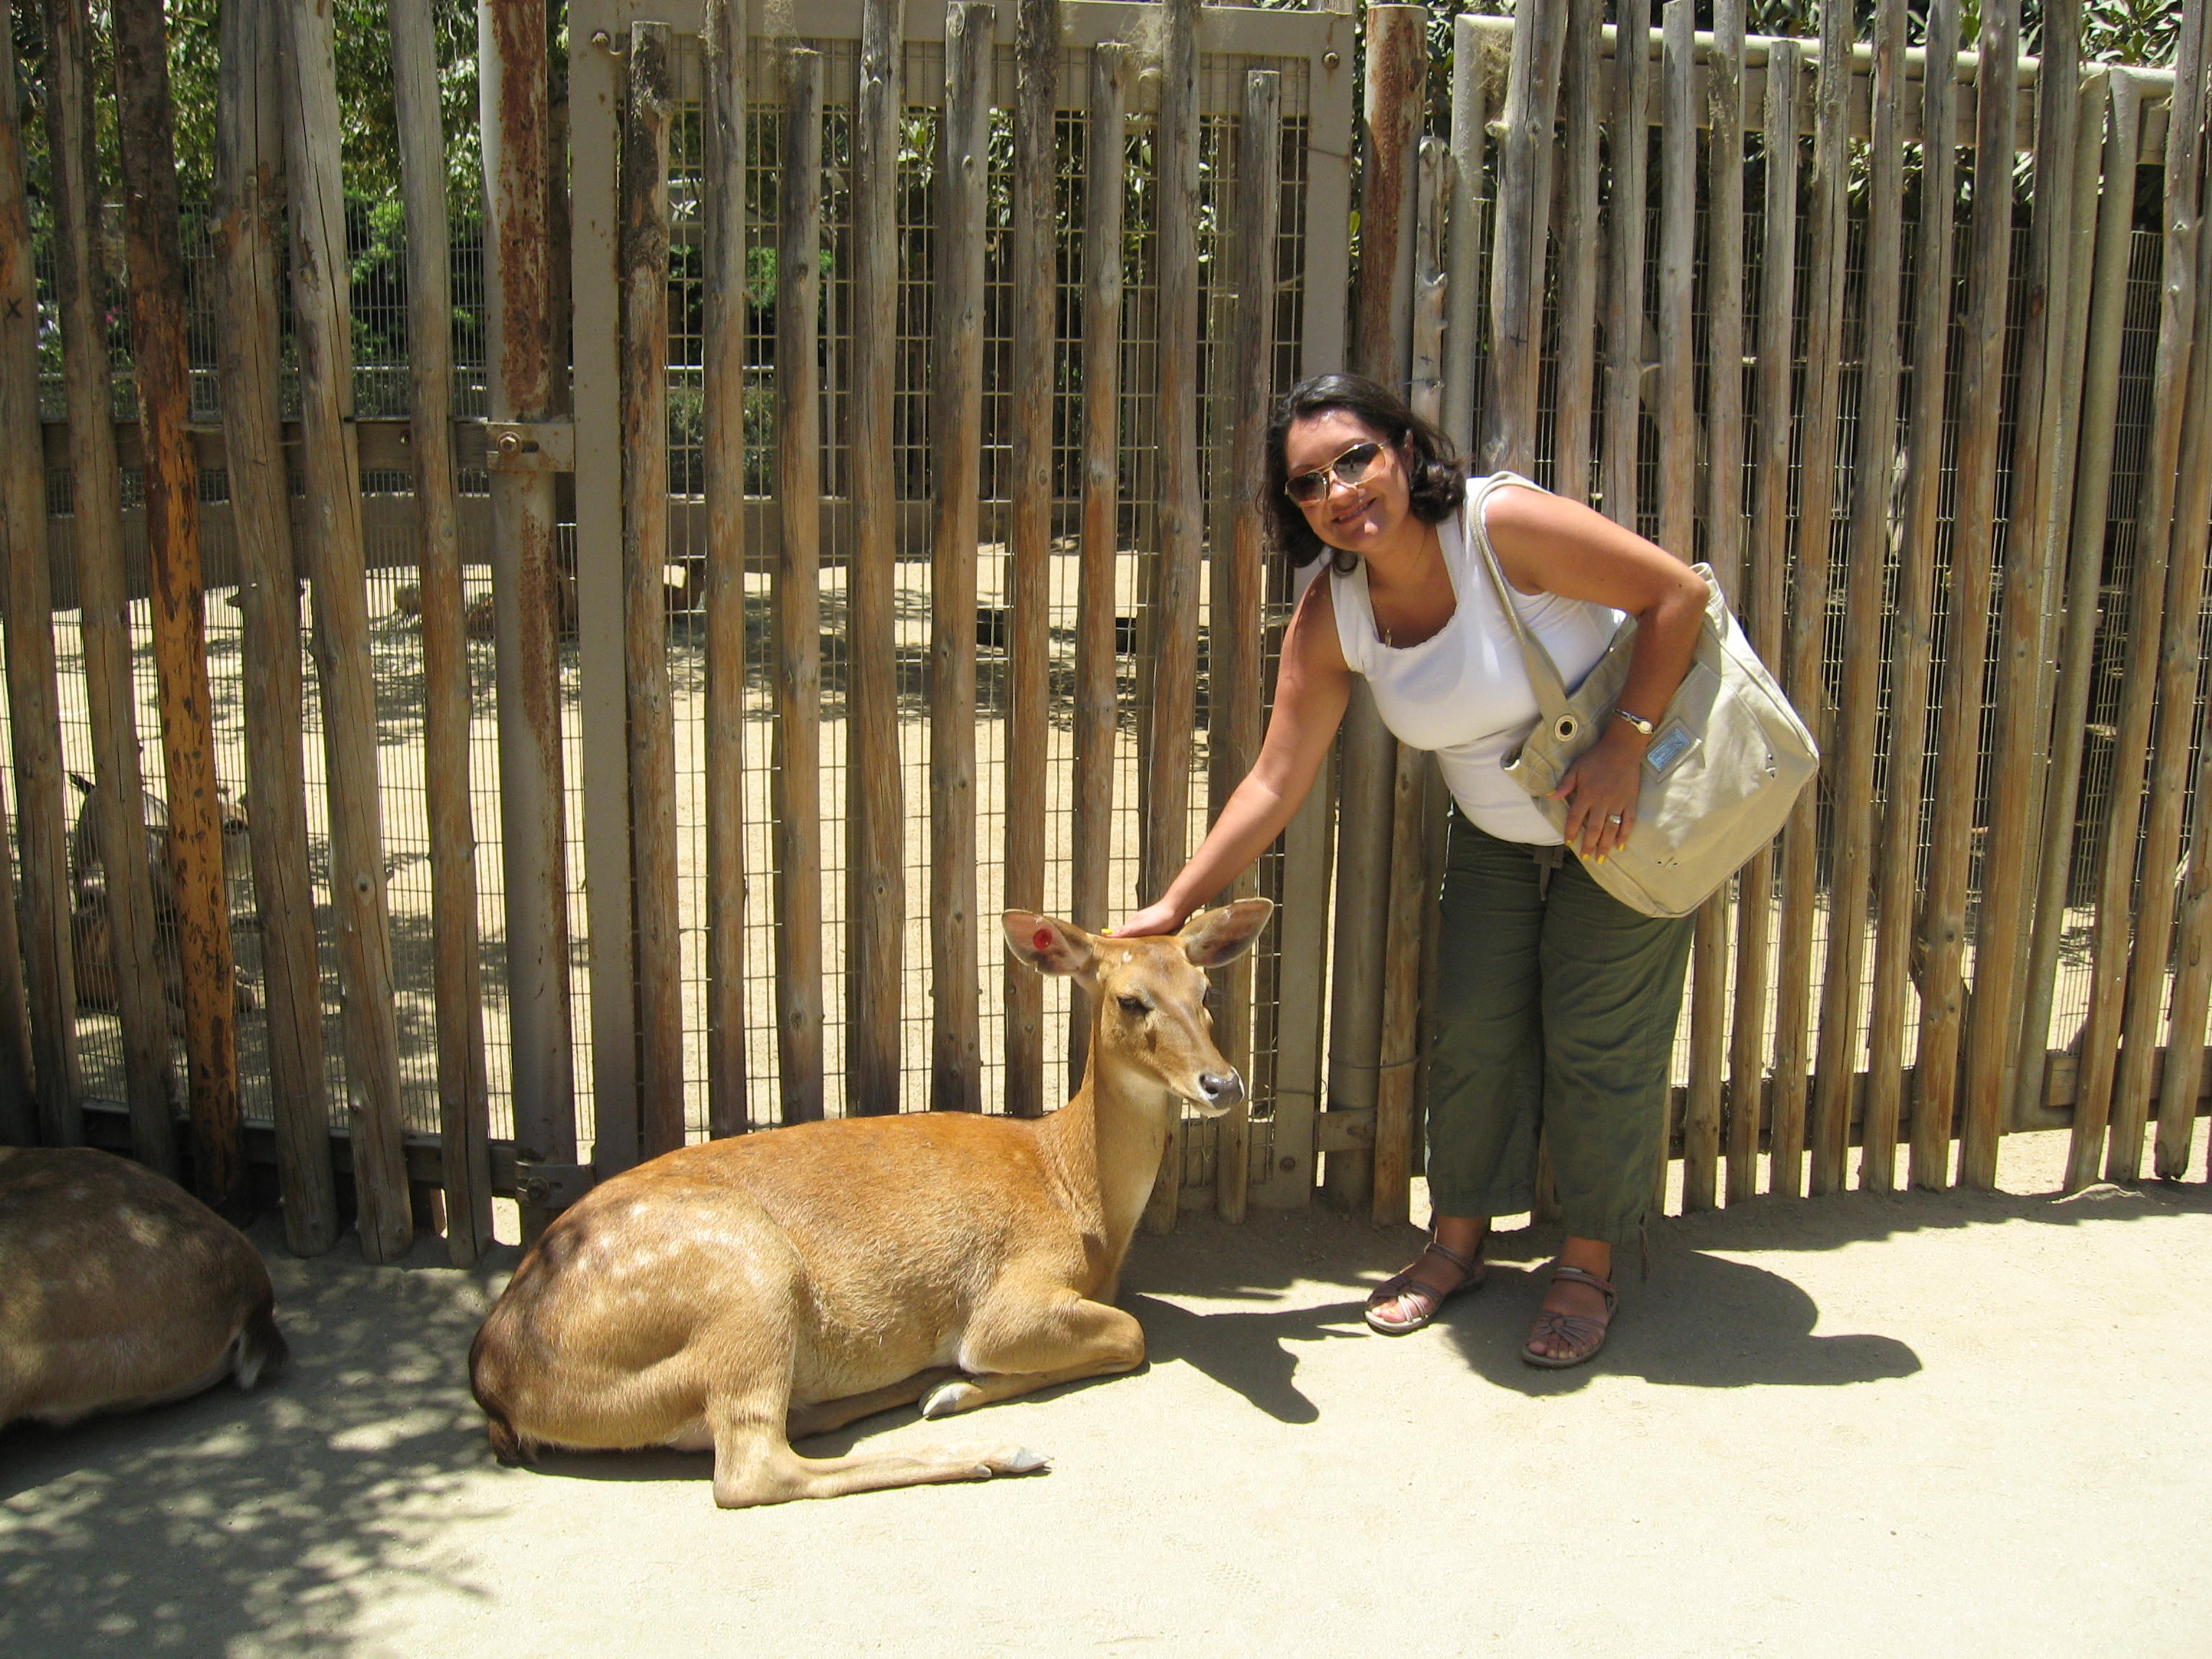
nature, animal, wildlife, wild, zoo, park, mammal, flora, fauna, creativecommons, san, animals, escondido, diego, cheeta, caliofnia